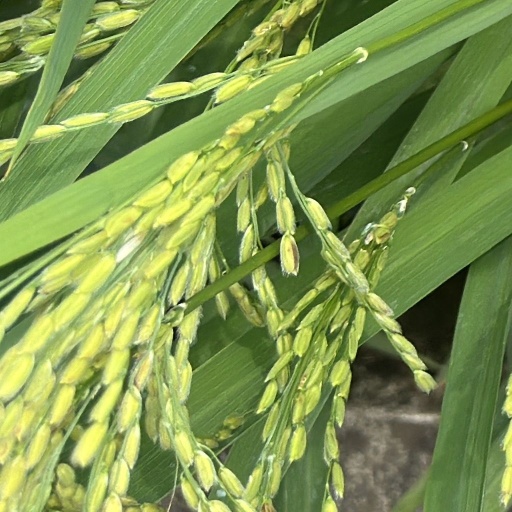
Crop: rice